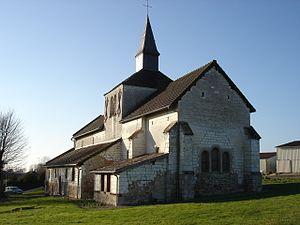
Eglise de Germinon (12e siècle), Marne, France
Germinon est une commune française, située dans le département de la Marne en région Grand Est.